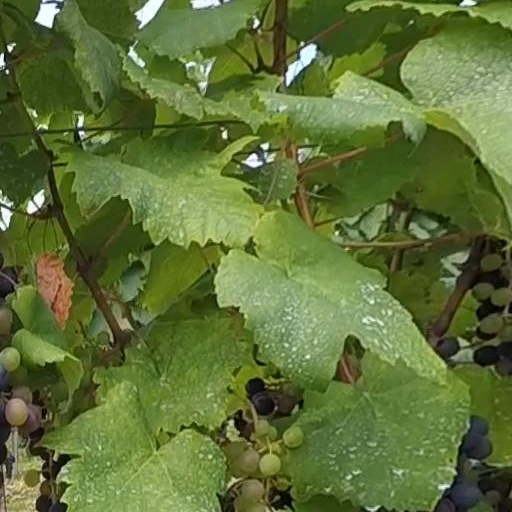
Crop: grape